Eduardo Saavedra

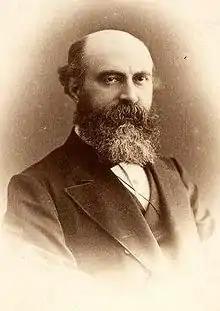

Eduardo Saavedra y Moragas (27 February 1829 in Tarragona – 12 March 1912 in Madrid), Spanish engineer, architect, archaeologist and Arabist, member of the Real Academia de la Historia, Spanish Royal Academy of Sciences, Real Academia Española and cofounder-president of the Real Sociedad Geográfica.